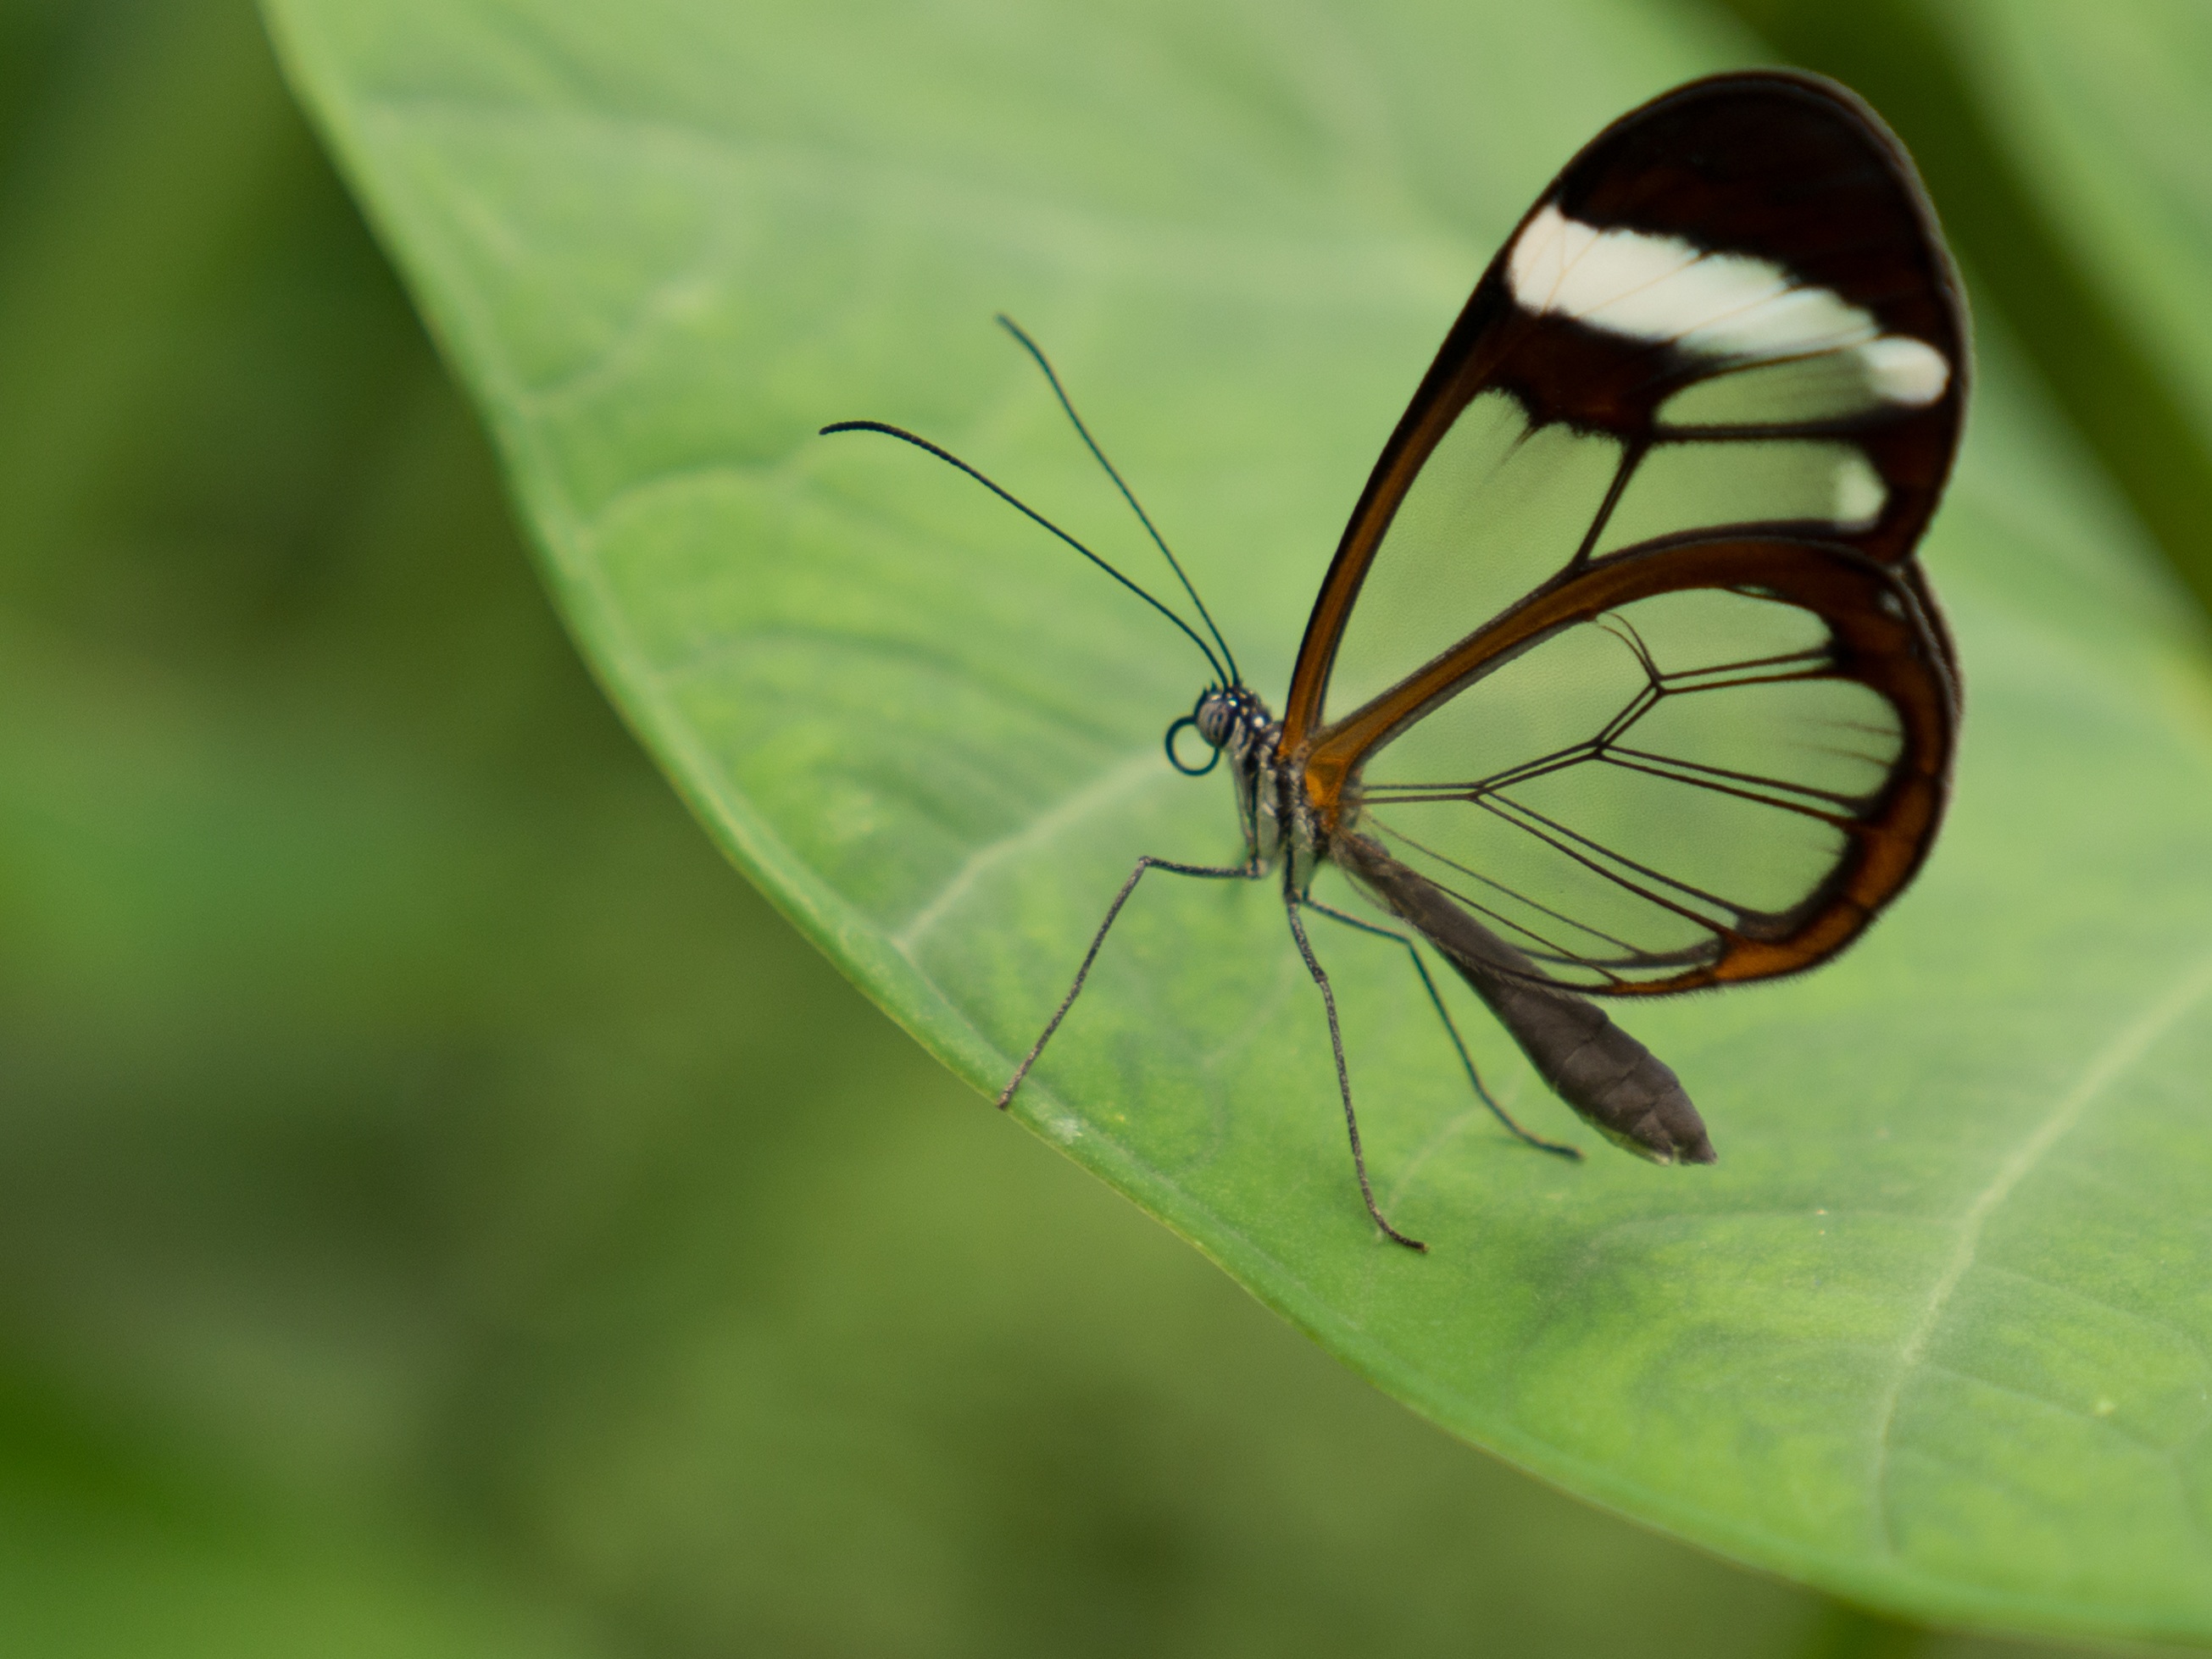
nature, wing, plant, photography, leaf, flower, animal, green, insect, macro, butterfly, garden, fauna, invertebrate, close up, transparent, posing, spain, wings, insects, beauty, detail, bugs, damselfly, pieridae, malaga, macro photography, arthropod, benalmadena, butterfly wings, plant stem, moths and butterflies, lycaenid, net winged insects, colias, benalm dena mariposario, transparent butterfly